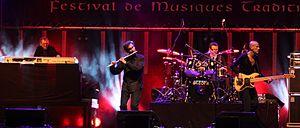
Gwendal est un groupe instrumental de musique bretonne et celtique formé en 1972.